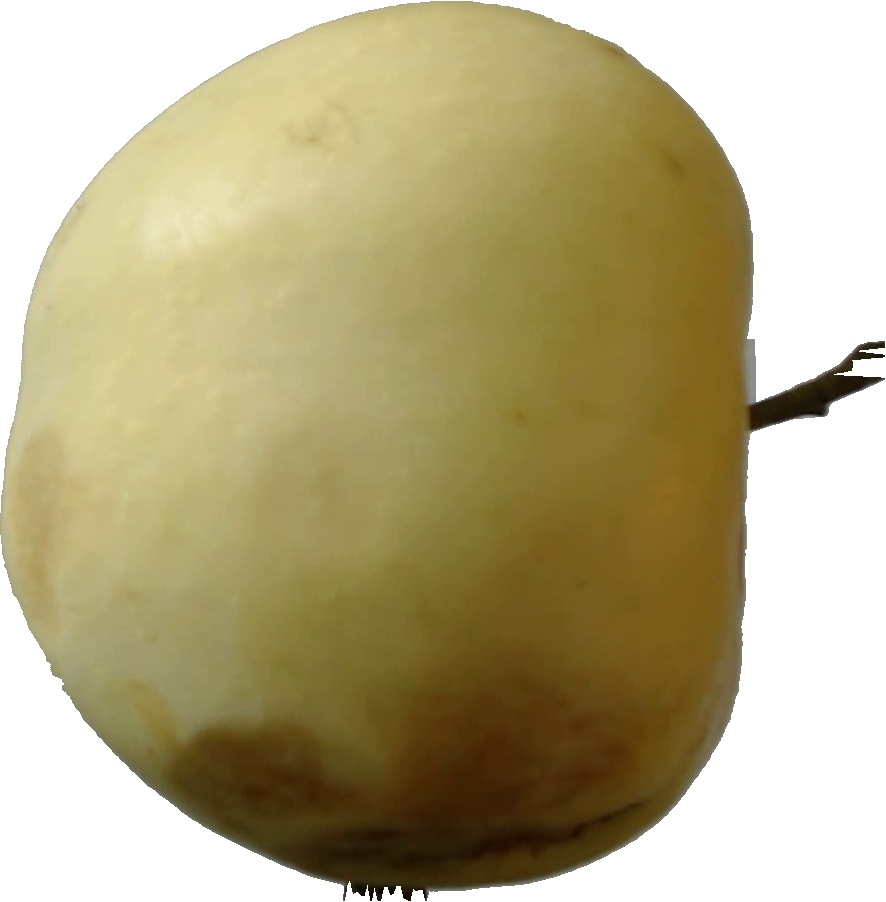
Label: apple_hit_1